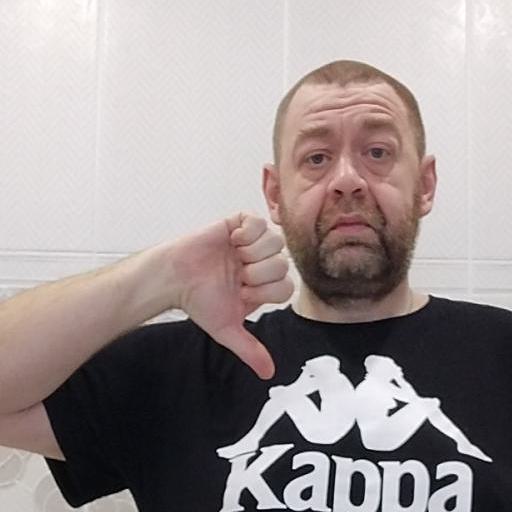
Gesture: dislike